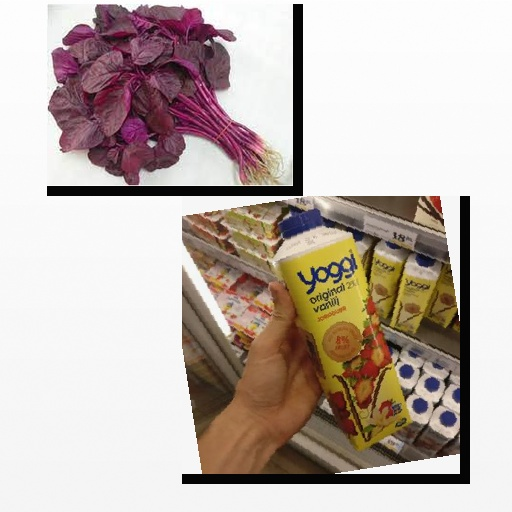
Food items: amaranth, strawberry_yogurt